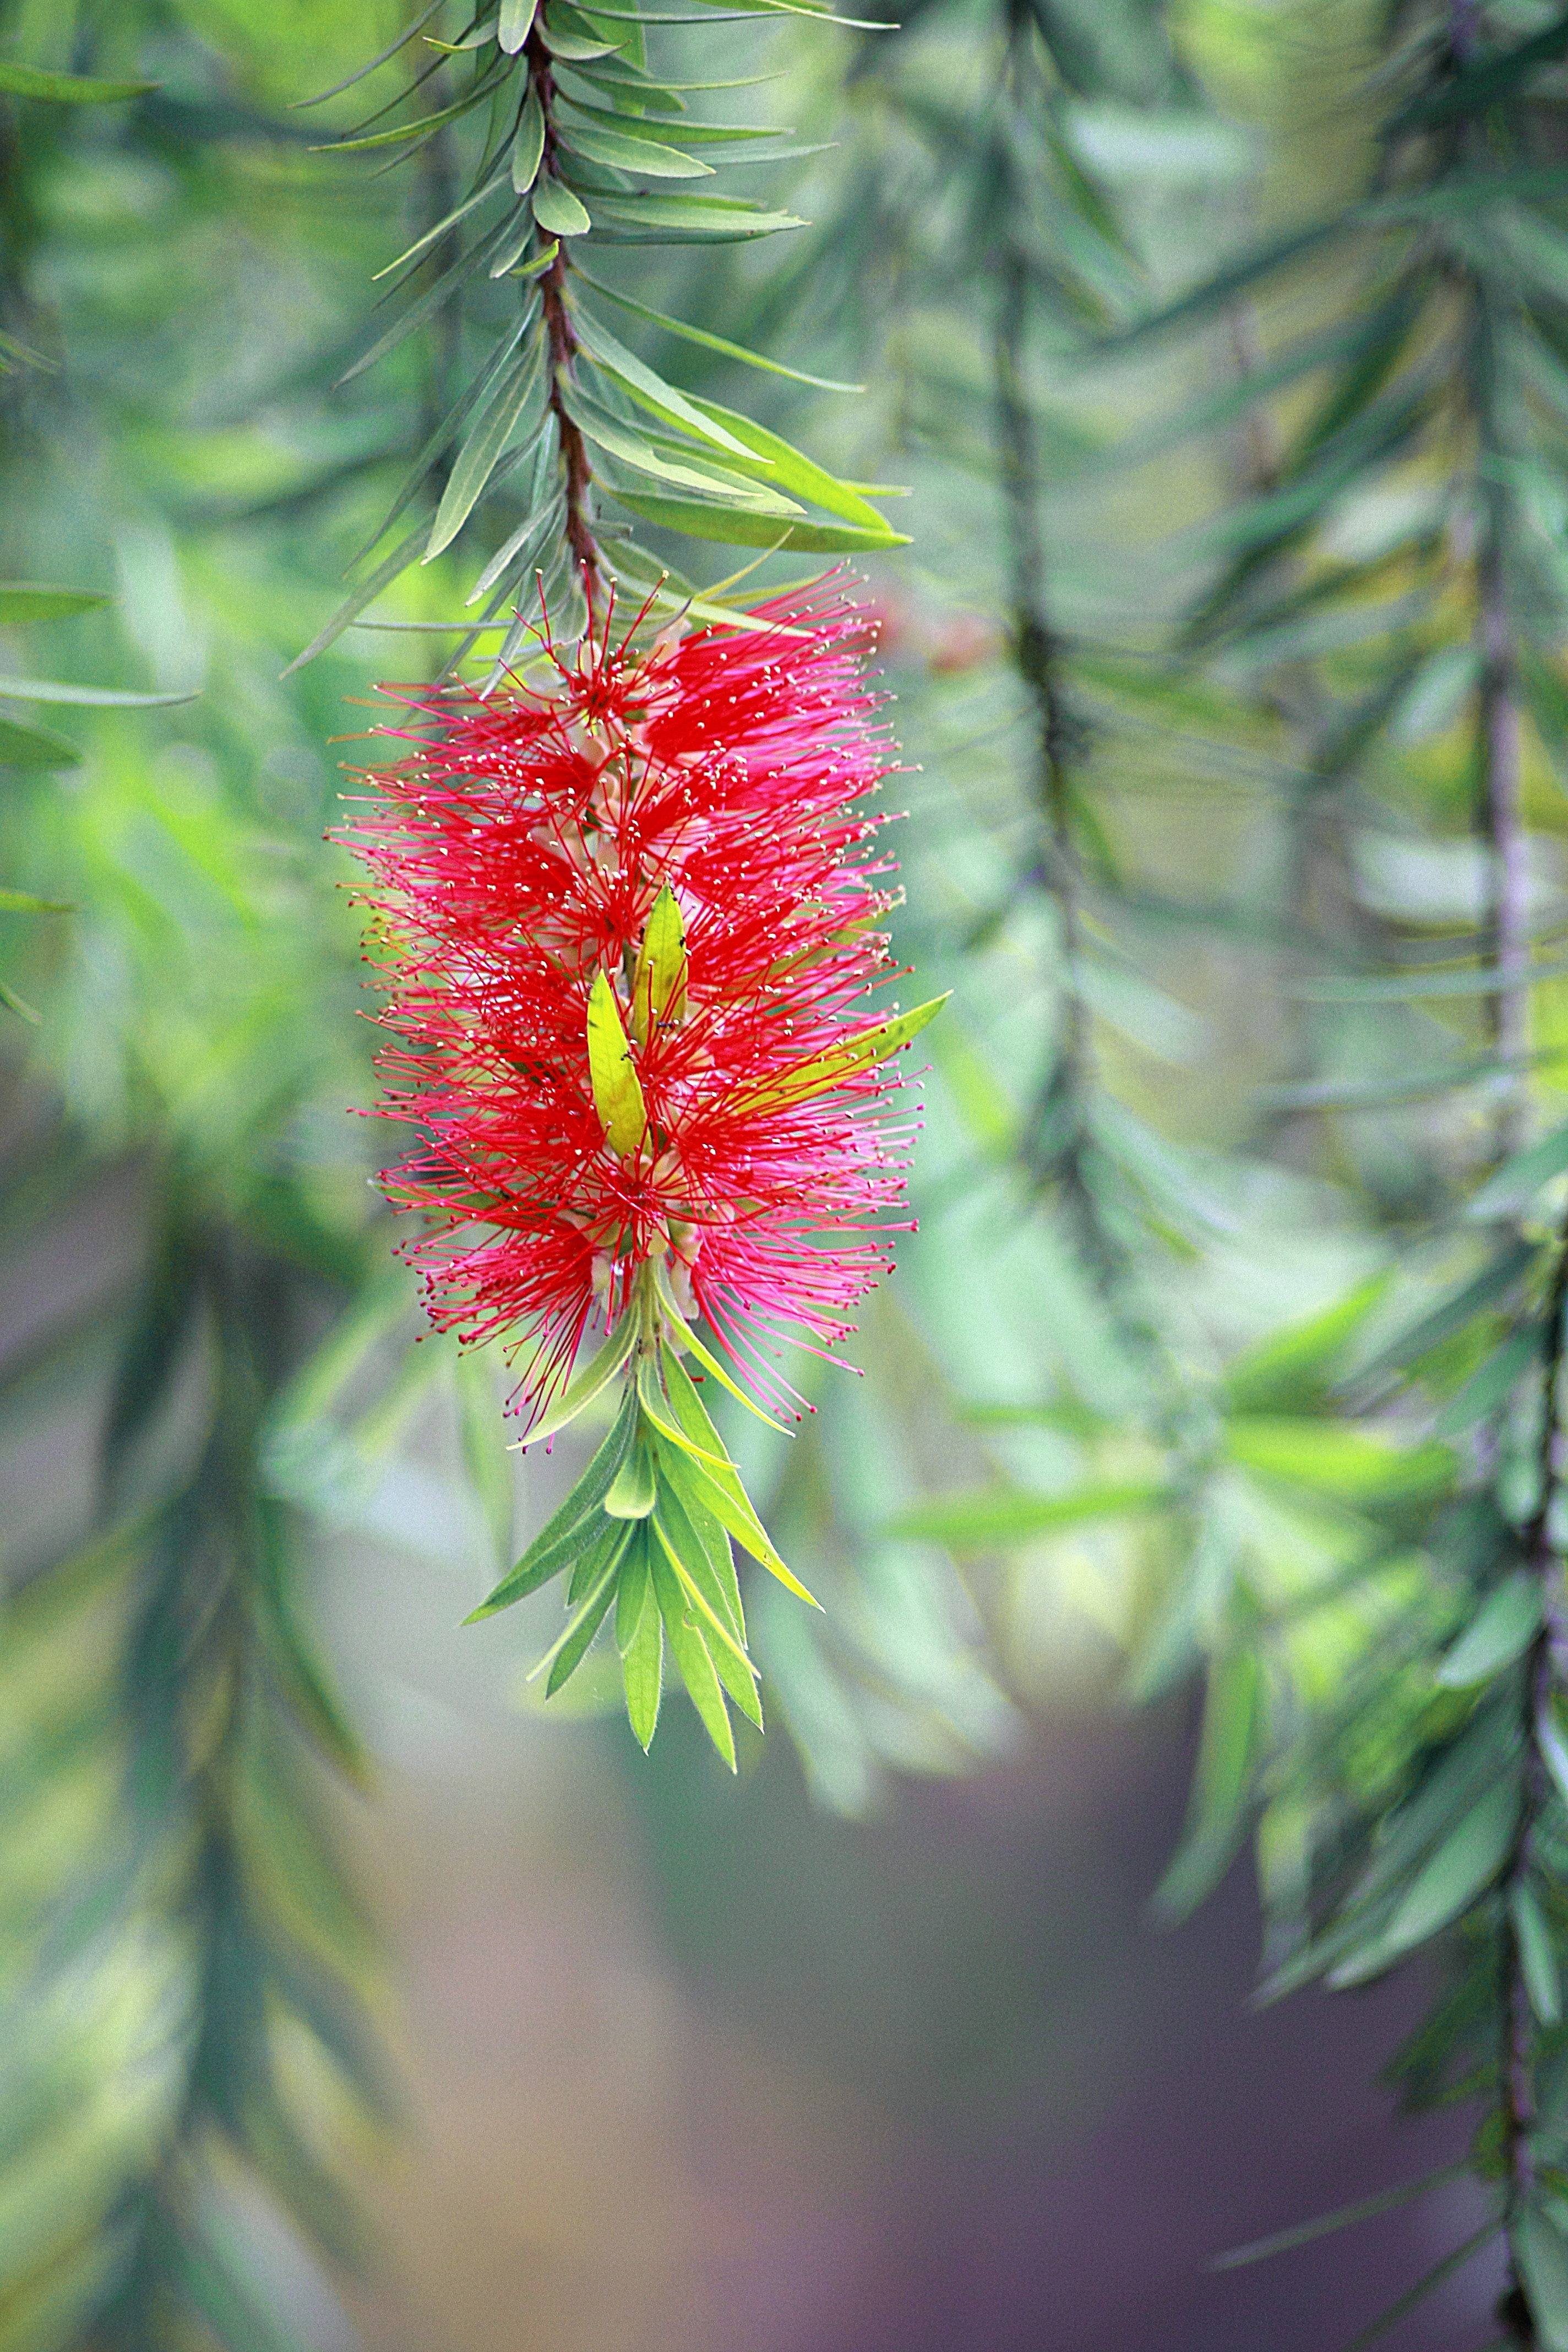
mobile, tree, nature, grass, branch, blossom, people, plant, sky, girl, woman, technology, white, meadow, sweet, leaf, flower, bloom, summer, daisy, female, celebration, rose, decoration, orange, pattern, young, food, spring, green, red, relax, ingredient, lush, colourful, park, holiday, botany, blue, business, colorful, yellow, garden, pink, lifestyle, chocolate, flora, season, egg, celebrate, wildflower, arrangement, card, close up, outdoors, religious, colors, spruce, happy, ornate, petals, decorative, spa, shrub, nourishment, seasonal, day, springtime, painted, easter, decorated, event, gerbera, ornamental, vibrant, greeting, marguerites, adult, mobility, smart, aromatherapy, macro photography, flowering plant, foodstuff, eggshell, sweetie, nourishing, nourish, plant stem, woody plant, land plant